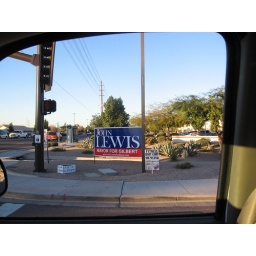
A street sign in Gilbert